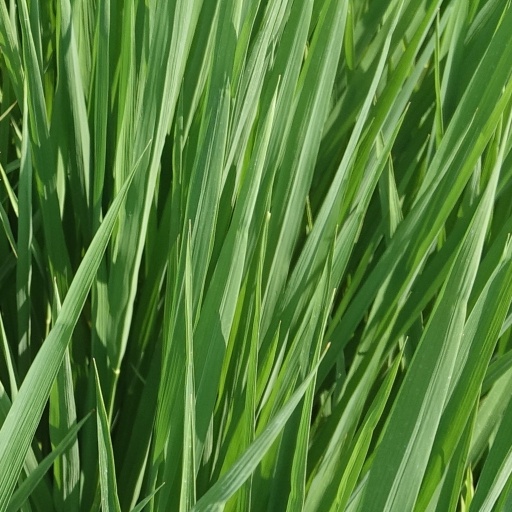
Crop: rice